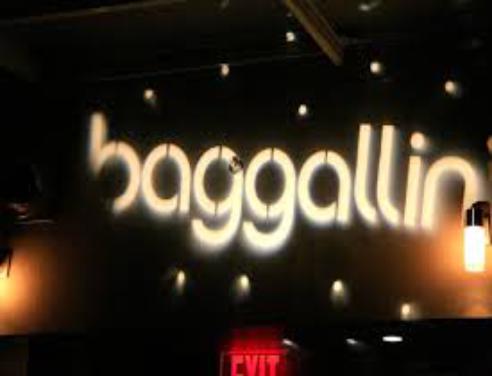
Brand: Baggallini
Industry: Clothes